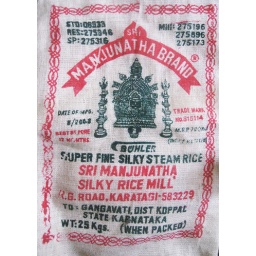
bag i found in the camp office which made me happy :-)